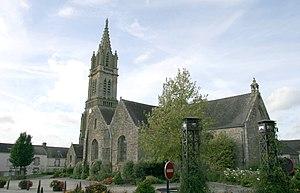
Eglise Saint-Jean-de-Beverley, au centre ville de la commune de Saint-Jean-Brevelay
La liste des édifices romans en Bretagne recense les édifices romans civils et religieux en Région Bretagne, subsistant totalement ou partiellement. Seuls les édifices présentant encore des parties de l'époque romane visibles et clairement identifiées sont pris en compte.
Saint-Jean-Brévelay [sɛ̃ ʒɑ̃ bʁɛvlɛ] est une commune française, située dans le département du Morbihan en région Bretagne.
L'église Saint-Jean-de-Berveley est une église catholique située à Saint-Jean-Brévelay, en France. Elle est dédiée à Jean de Beverley, fondateur de l'abbaye de Beverley en Angleterre, depuis 1542.